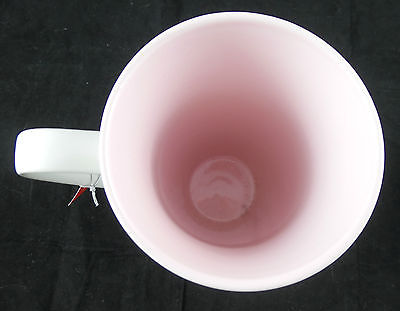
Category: mug